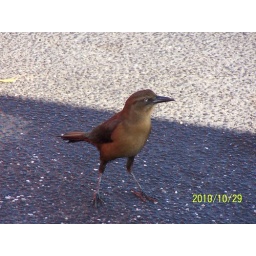
Very cute bird at a McD's in Georgia